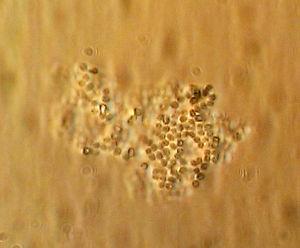
M. luteus à l'état frais - x1250 - Au microscope à contraste
Micrococcus est un genre de bactéries à coloration Gram positive appartenant à la famille des Micrococcaceae, décrit pour la première fois en 1872 par Cohn.